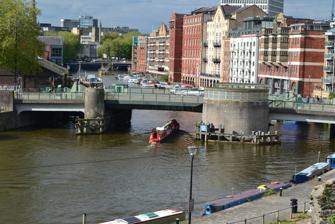
Building: Redcliffe Bridge, Bristol
Country: United Kingdom
Year built: 1942
Bridge over the harbour in Bristol, England Redcliffe Bridge Redcliffe Bascule Bridge Coordinates 51°26′58″N 2°35′31″W / 51.4495°N 2.5919°W / 51.4495; -2.5919 Carries Motor vehicles, Pedestrians Crosses Bristol Harbour Locale Bristol Maintained by Bristol City Council History Opened 1942 Location Redcliffe Bridge is a bascule bridge over the floating harbour in Bristol , England. The bridge was built in 1938 and rebuilt in 1942 after being damaged by bombing during the Second World War . The bridge connects The Grove and Welsh Back , on the western side of the harbour, with Redcliffe to the east. It is the furthest upstream of the opening bridges across the harbour. The next bridge upstream, Bristol Bridge , is a fixed bridge that marks the limit of navigation for any vessel unable to pass beneath its arches. From 1882 until the building of Redcliffe Bridge, a ferry connected The Grove with Guinea Street. The bridge underwent maintenance until March 2023, after which, it is now open again to pedestrians and road traffic. References